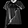
Label: T - shirt / top